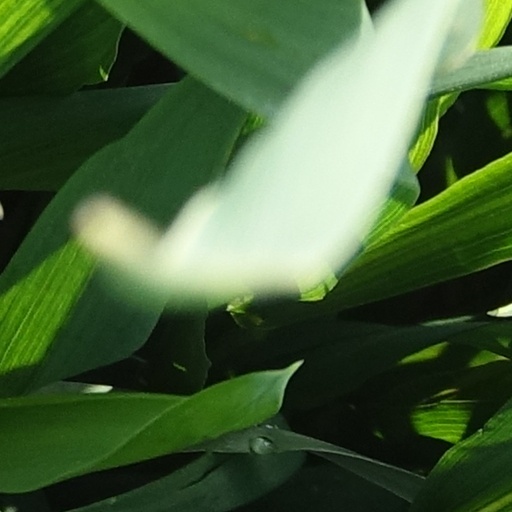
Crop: wheat